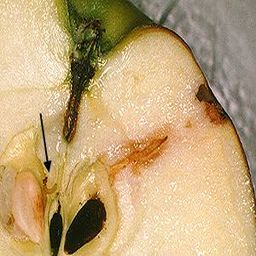
Label: Apple